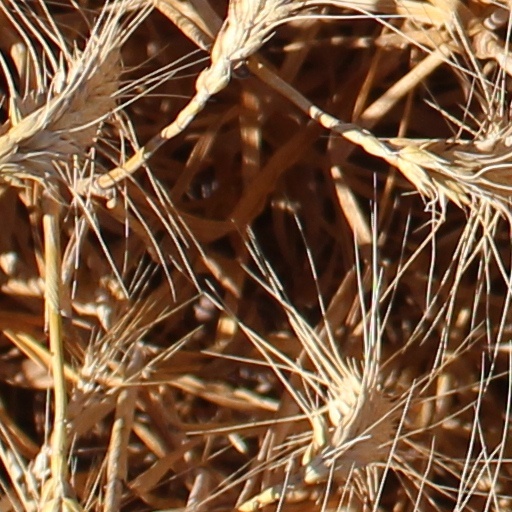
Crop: wheat